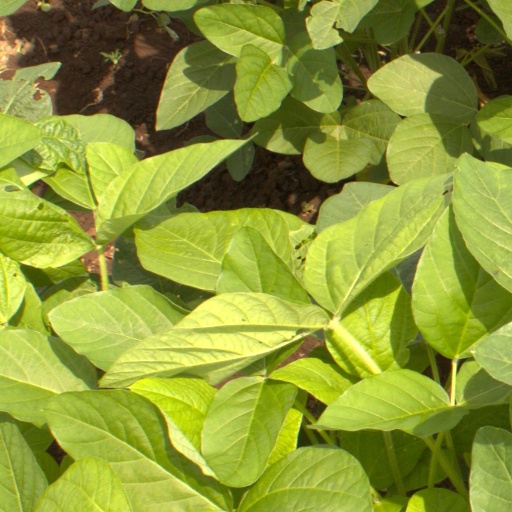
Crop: soybean